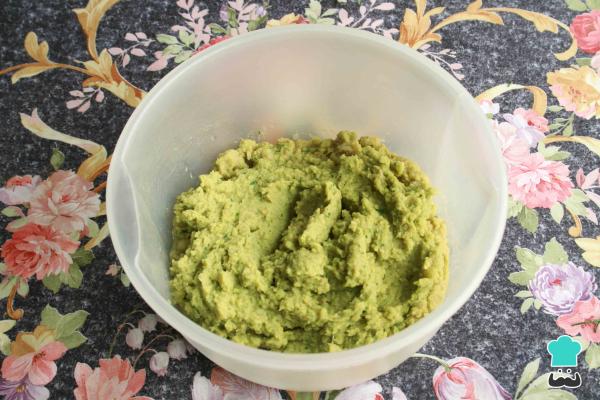
Tritura muy bien todos los ingredientes, hasta lograr una mezcla homogénea. Puedes agregar un poco de agua si prefieres una consistencia más ligera.